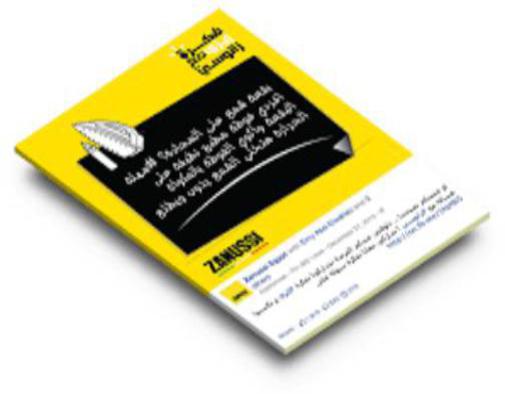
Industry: Electronic